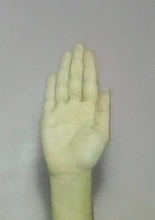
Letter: seen